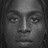
Emotion: neutral